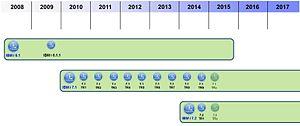
Roadmap IBM i (2014-10)
Une roadmap est une représentation graphique simplifiée permettant de communiquer et de partager efficacement une intention stratégique afin de mobiliser, d’aligner et de coordonner les efforts des parties prenantes pour atteindre un ou plusieurs objectifs.